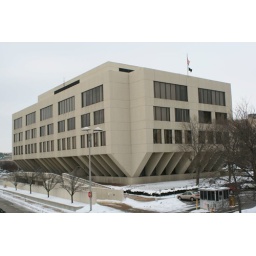
always wondered with all the great old limestone public buildings in Joliet, what grand old building did this replace